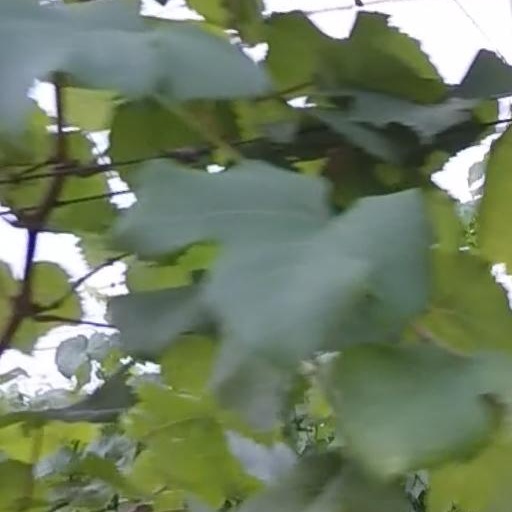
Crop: grape